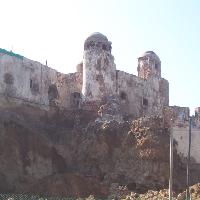
Weather: sun or clear